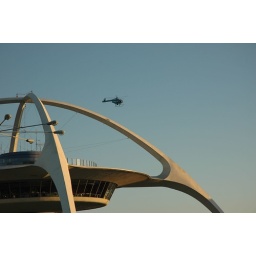
LAX - helicopters flying around as airplane has emergency landing